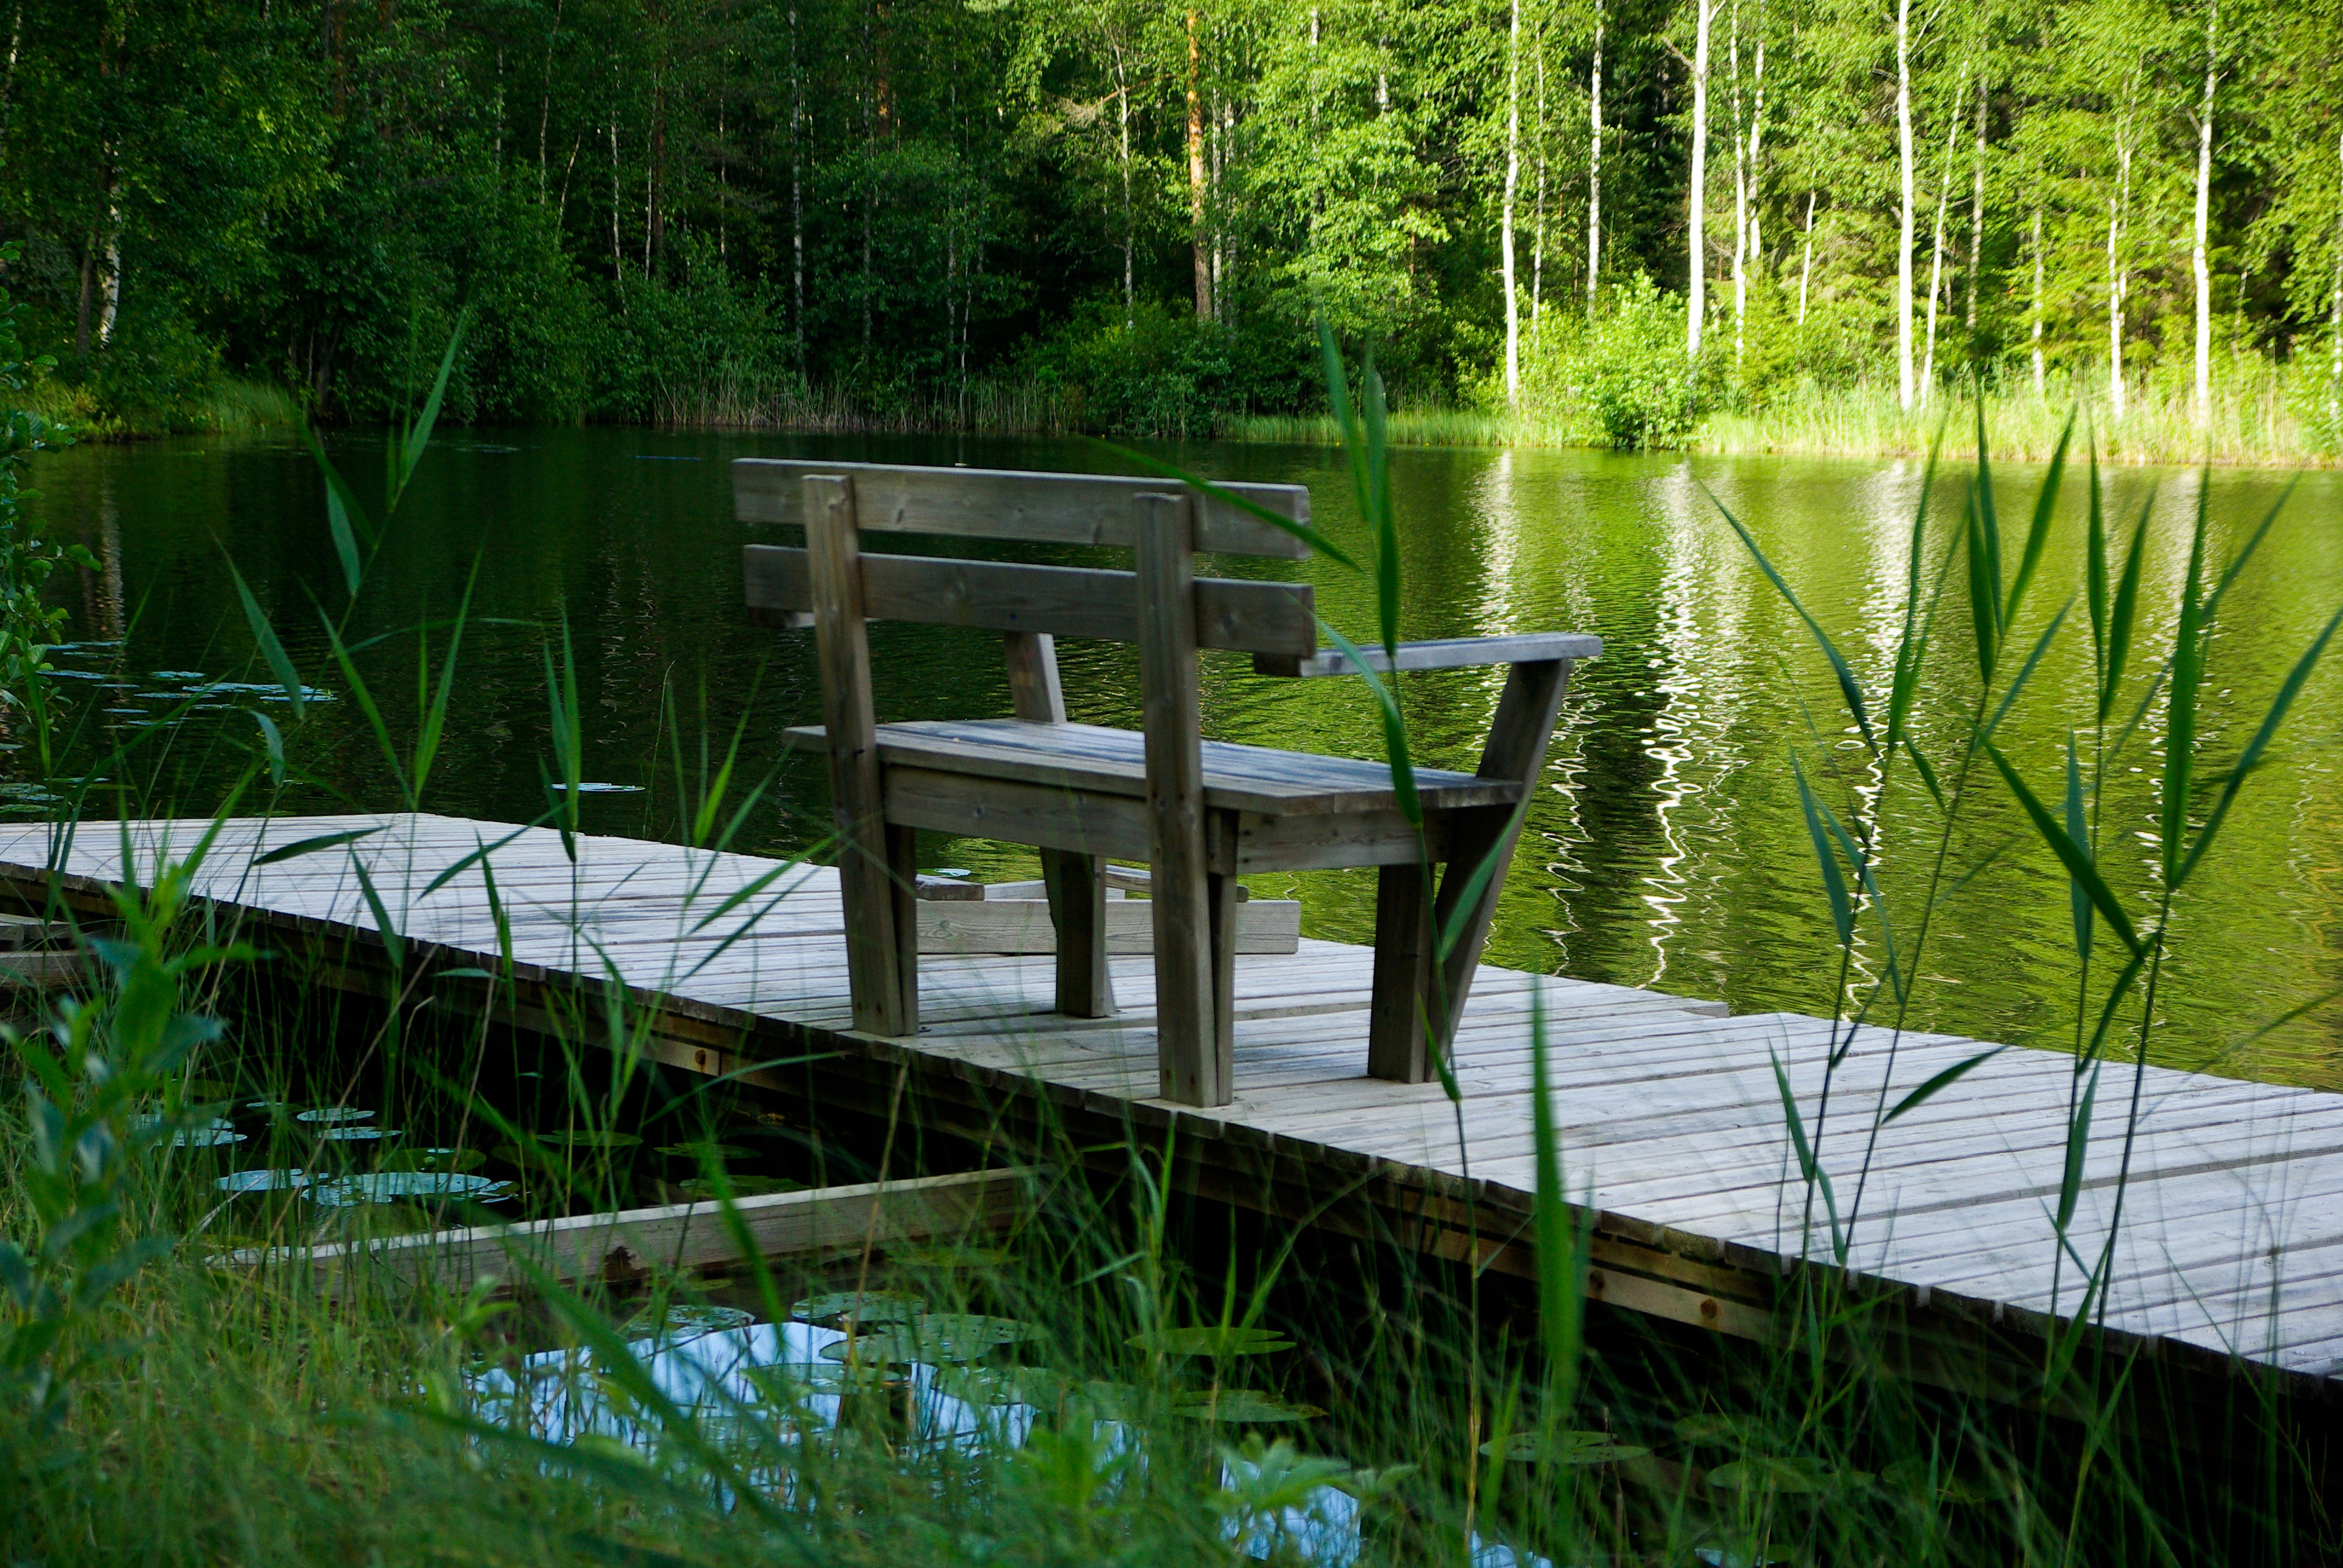
forest, grass, swamp, bench, lake, solitude, pond, stream, green, reflection, backyard, garden, body of water, wetland, finland, woodland, habitat, ecosystem, fish pond, natural environment, bayou